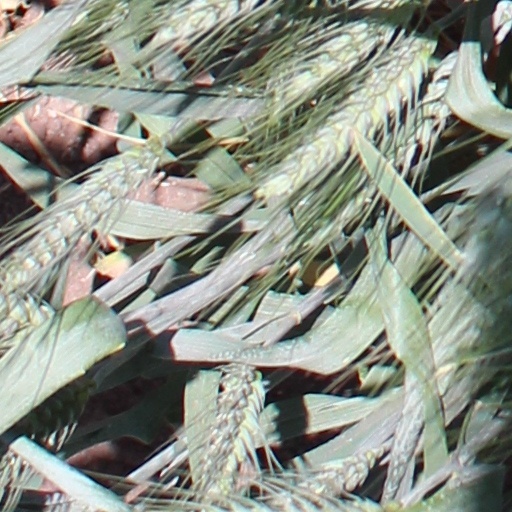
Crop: wheat